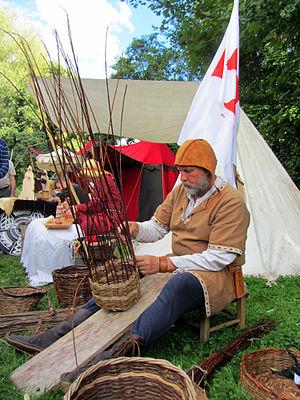
Fête au bord de l'eau 2013 à Amiens - 23ème édition. Photo prise au parc Saint-Pierre.
Amiens est une commune française, préfecture du département de la Somme en région Hauts-de-France.